Josh Boyd

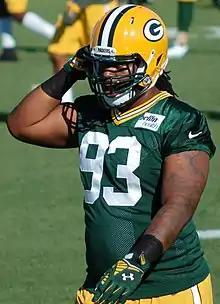
Boyd with the Green Bay Packers in 2015

Josh Boyd (born August 3, 1989) is an American former professional football defensive tackle. He was selected by the Green Bay Packers in the fifth round of the 2013 NFL draft out of Mississippi State.